Doom Patrol

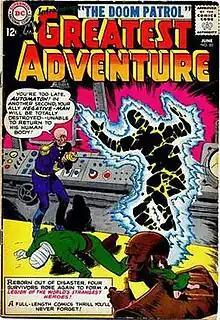
Cover to "My Greatest Adventure" #80 (June 1963), the first appearance of the Doom Patrol, with art by Bruno Premiani

Doom Patrol first appeared in 1963, when the DC title "My Greatest Adventure", an adventure anthology, was being converted to a superhero format. The task, assigned to writer Arnold Drake, was to create a team that fit both of these formats. With fellow writer Bob Haney and artist Bruno Premiani, he created Doom Patrol, a team of super-powered misfits who were regarded as freaks by the world at large. According to Drake, editor Murray Boltinoff told him "My Greatest Adventure" was in danger of cancellation and he wanted him to create a new feature which might save it. Boltinoff was enthusiastic about Drake's initial pitch with Elasti-Girl and Automaton (changed to Robotman by the team's third appearance, issue #82), but Drake wanted a third character and enlisted Haney's help in coming up with Negative Man. The team was initially announced as "The Legion of the Strange".